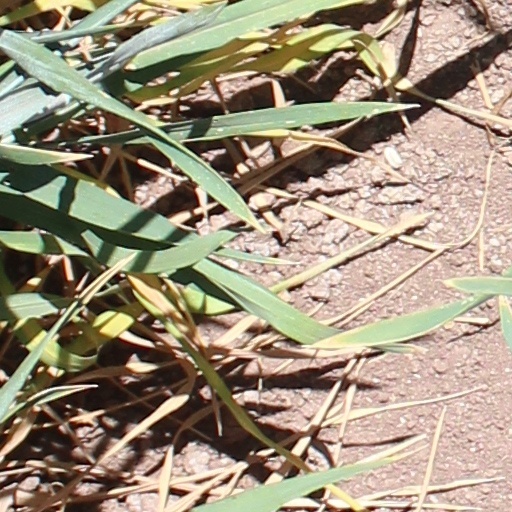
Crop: wheat